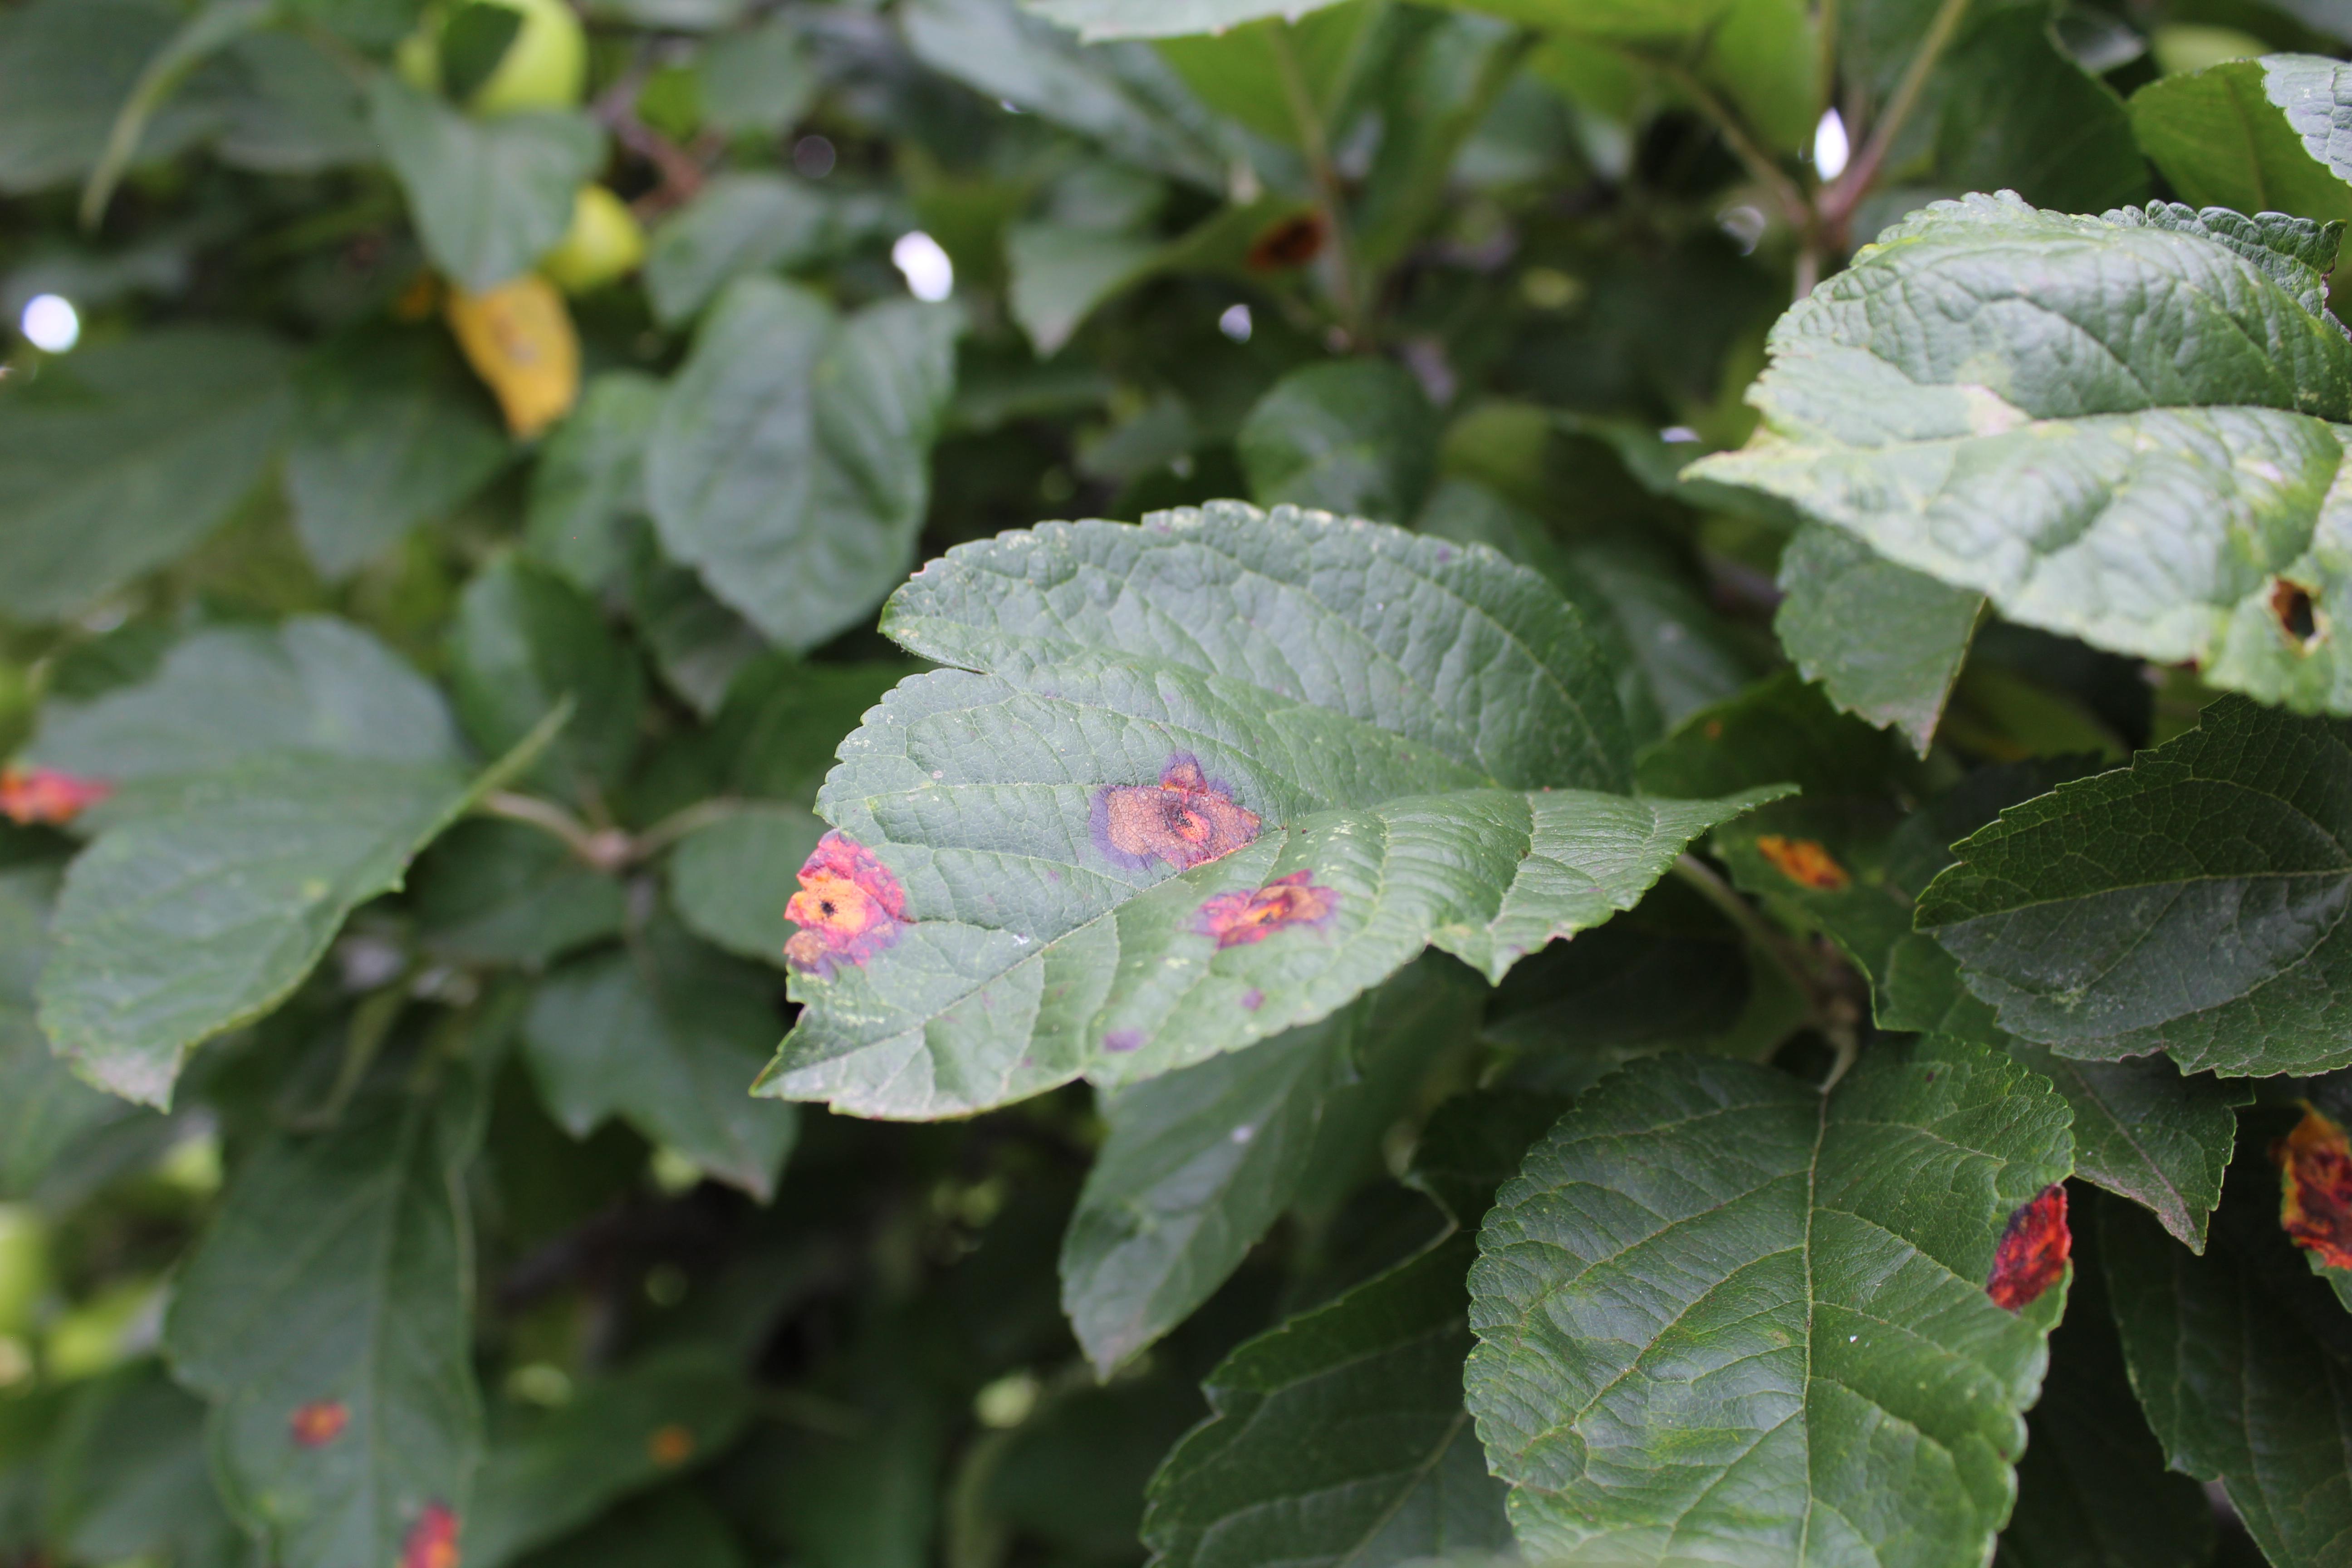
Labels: rust